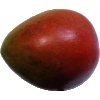
Label: Mango Red 1